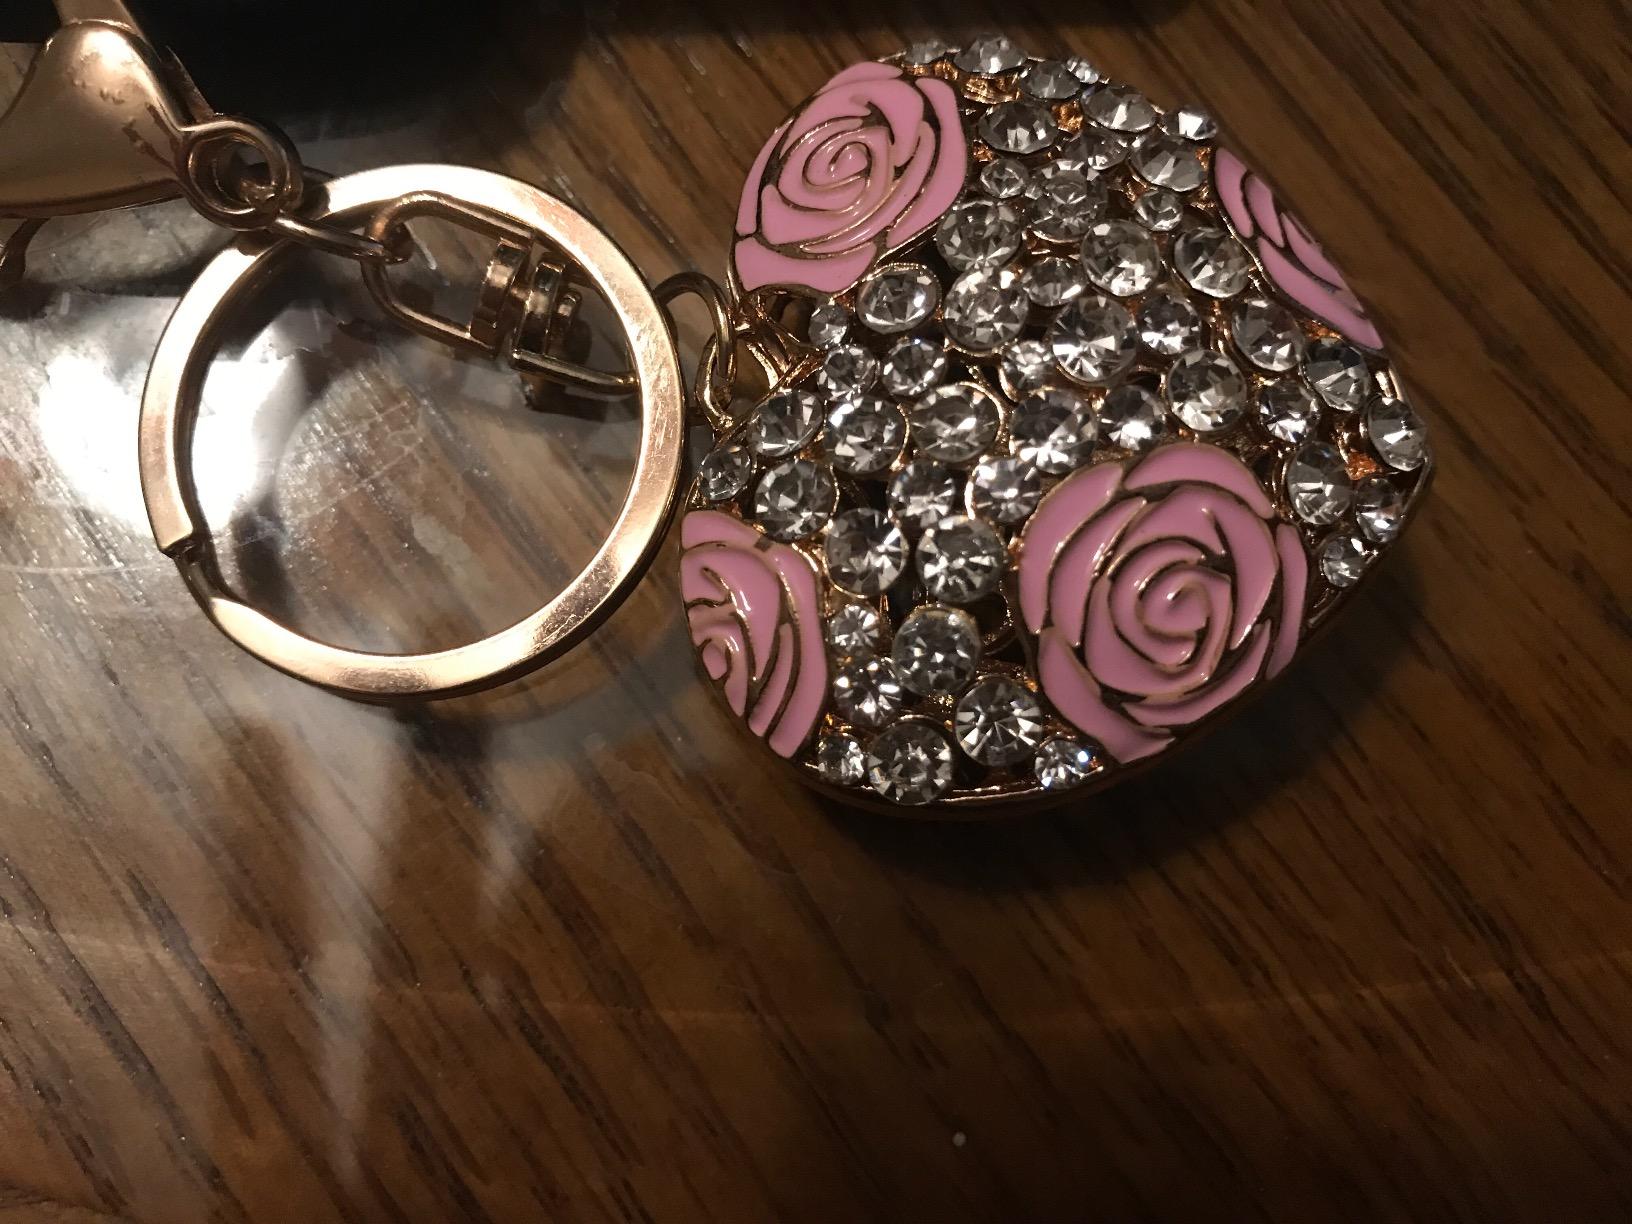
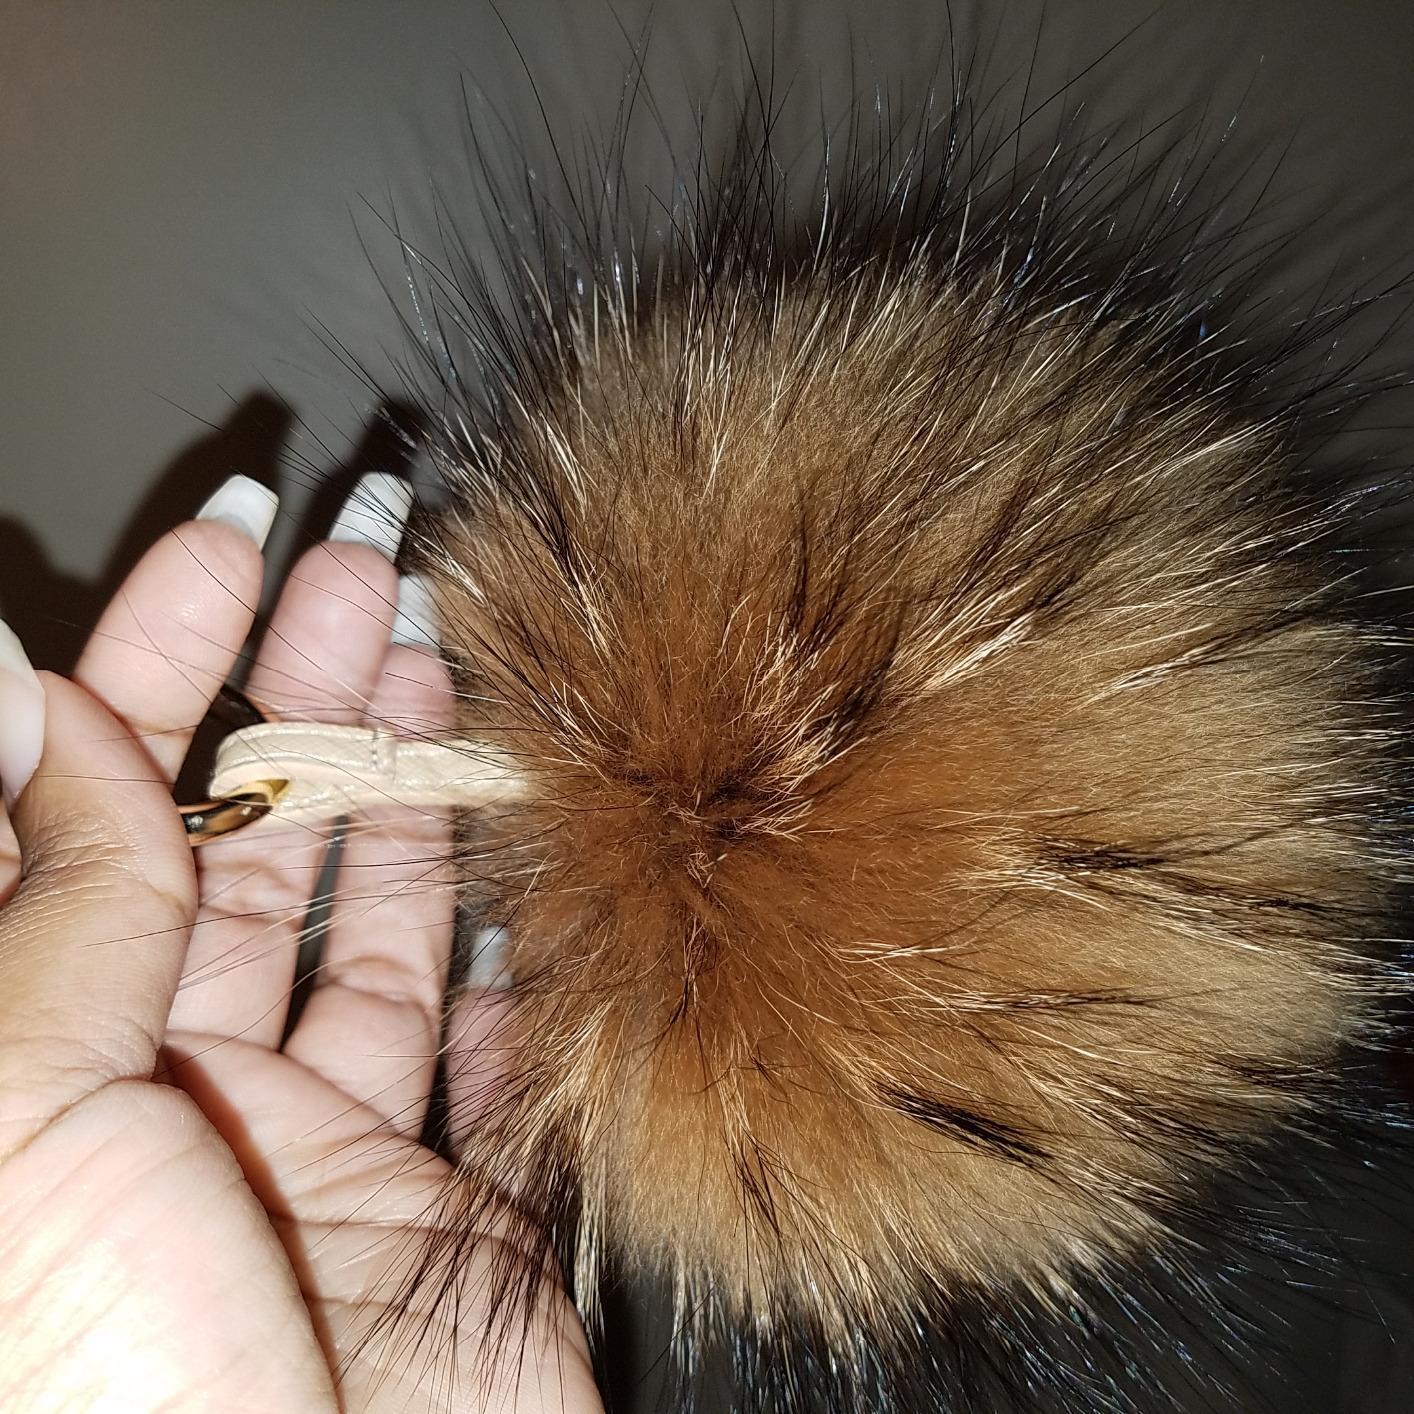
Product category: accessories_keychain
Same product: no